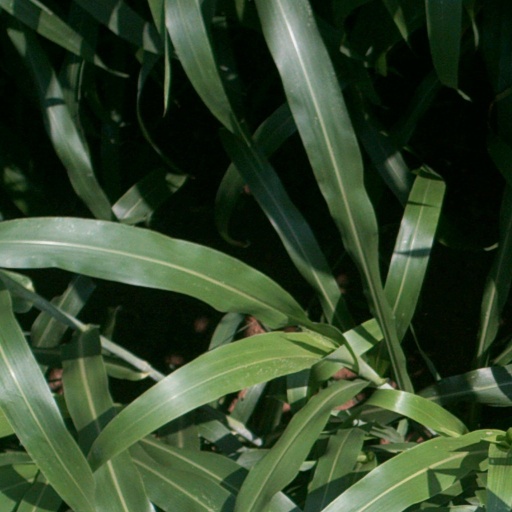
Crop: sorghum